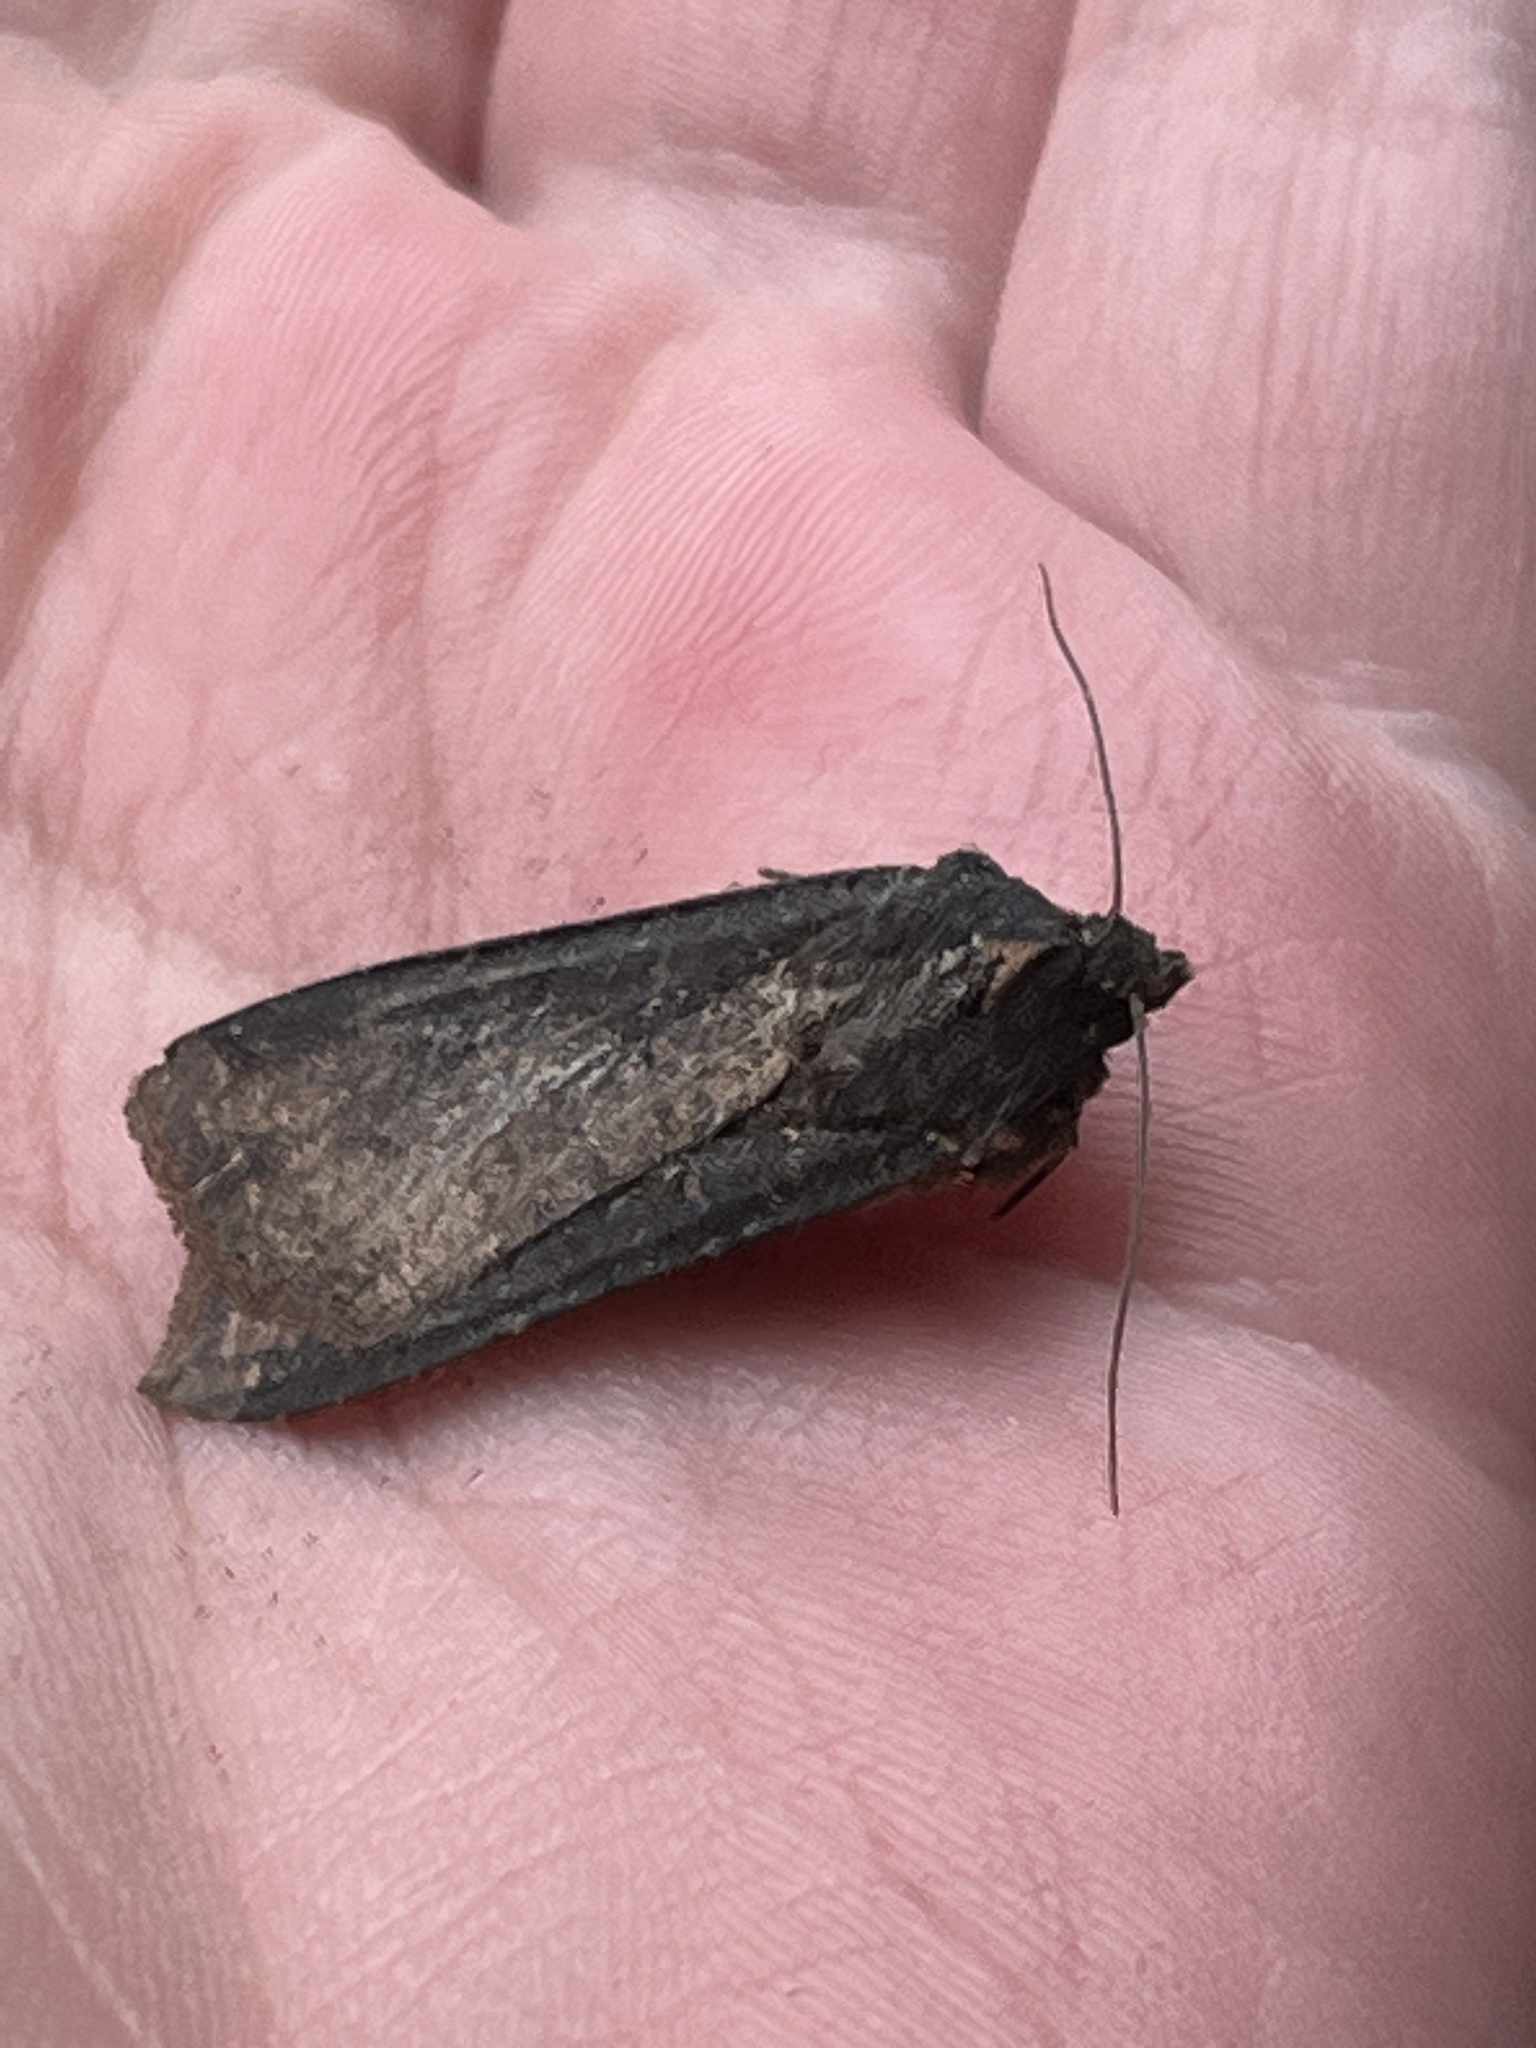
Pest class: cutworms